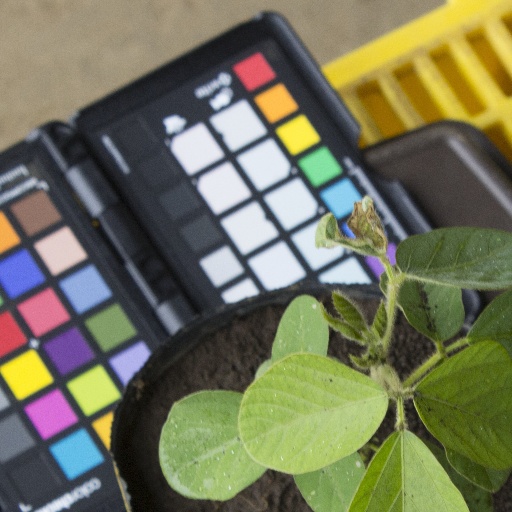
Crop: soybean